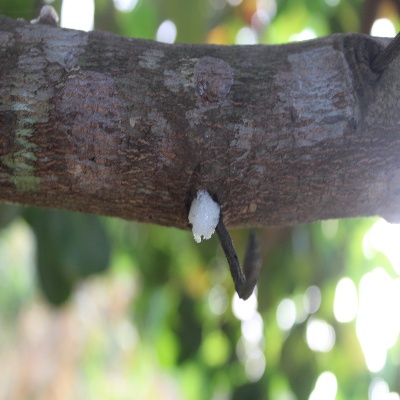
Crop: Cashew
Condition: gumosis